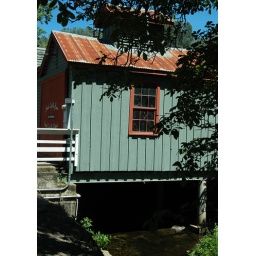
House over river in Amador California along highway 49